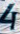
Number: 4